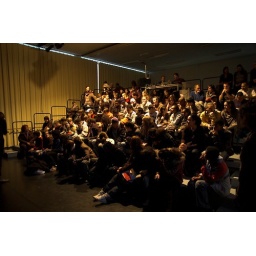
Foto's van de Try Out van Booming Rotterdam door Young Stage in de Hennekijnstraat. Fotograaf Jaap Kooiman